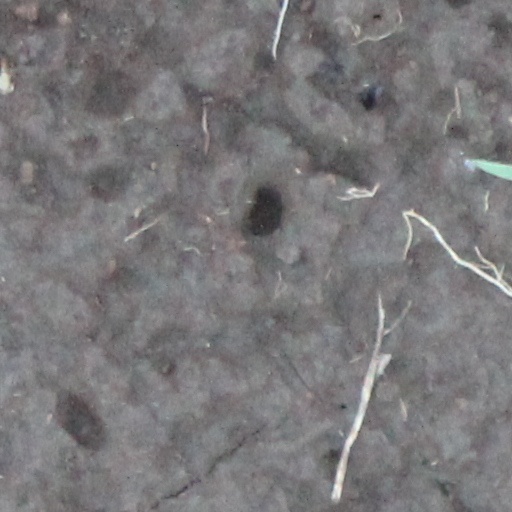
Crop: wheat